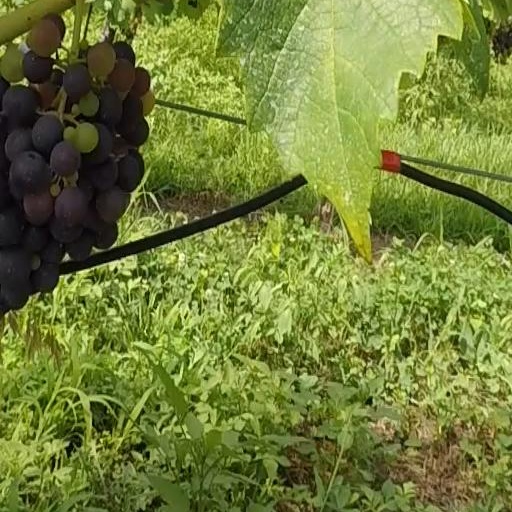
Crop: grape